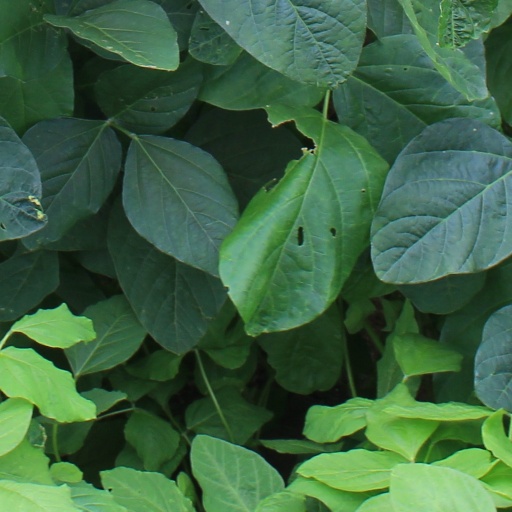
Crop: soybean